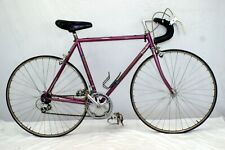
Vehicle type: Bikes